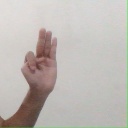
अक्षर: भ